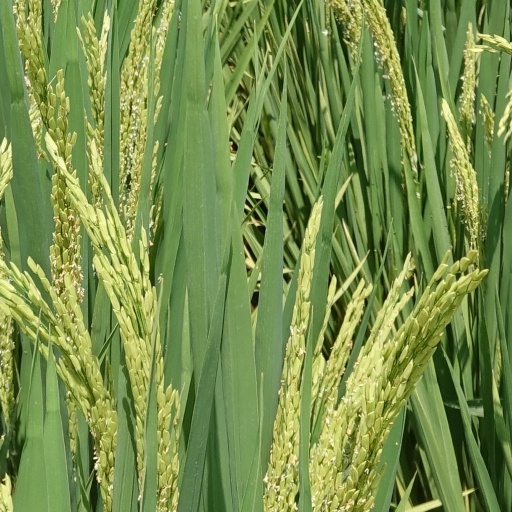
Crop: rice